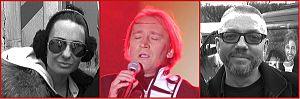
Ich Troje est un groupe de pop polonais, originaire de Łódź.